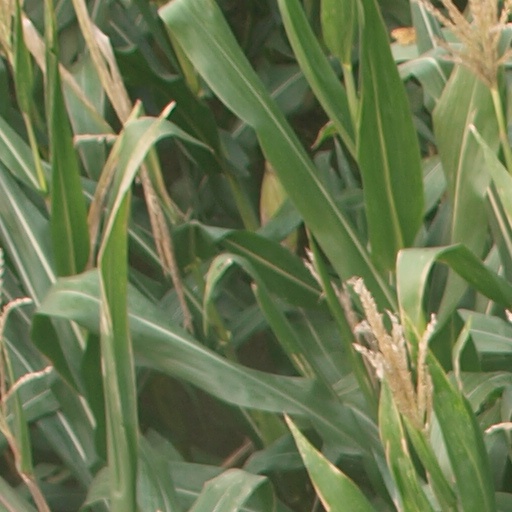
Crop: maize; corn